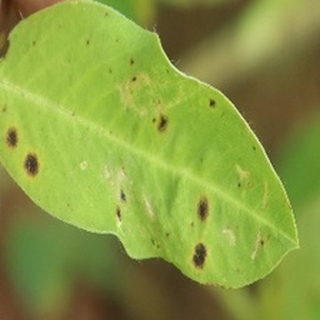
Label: groundnut_late_leaf_spot